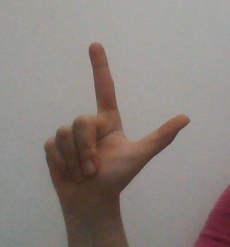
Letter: laam